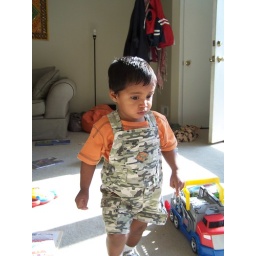
Here's my cute outfit from Babies R Us. Frog camoflage. I look great in orange too.